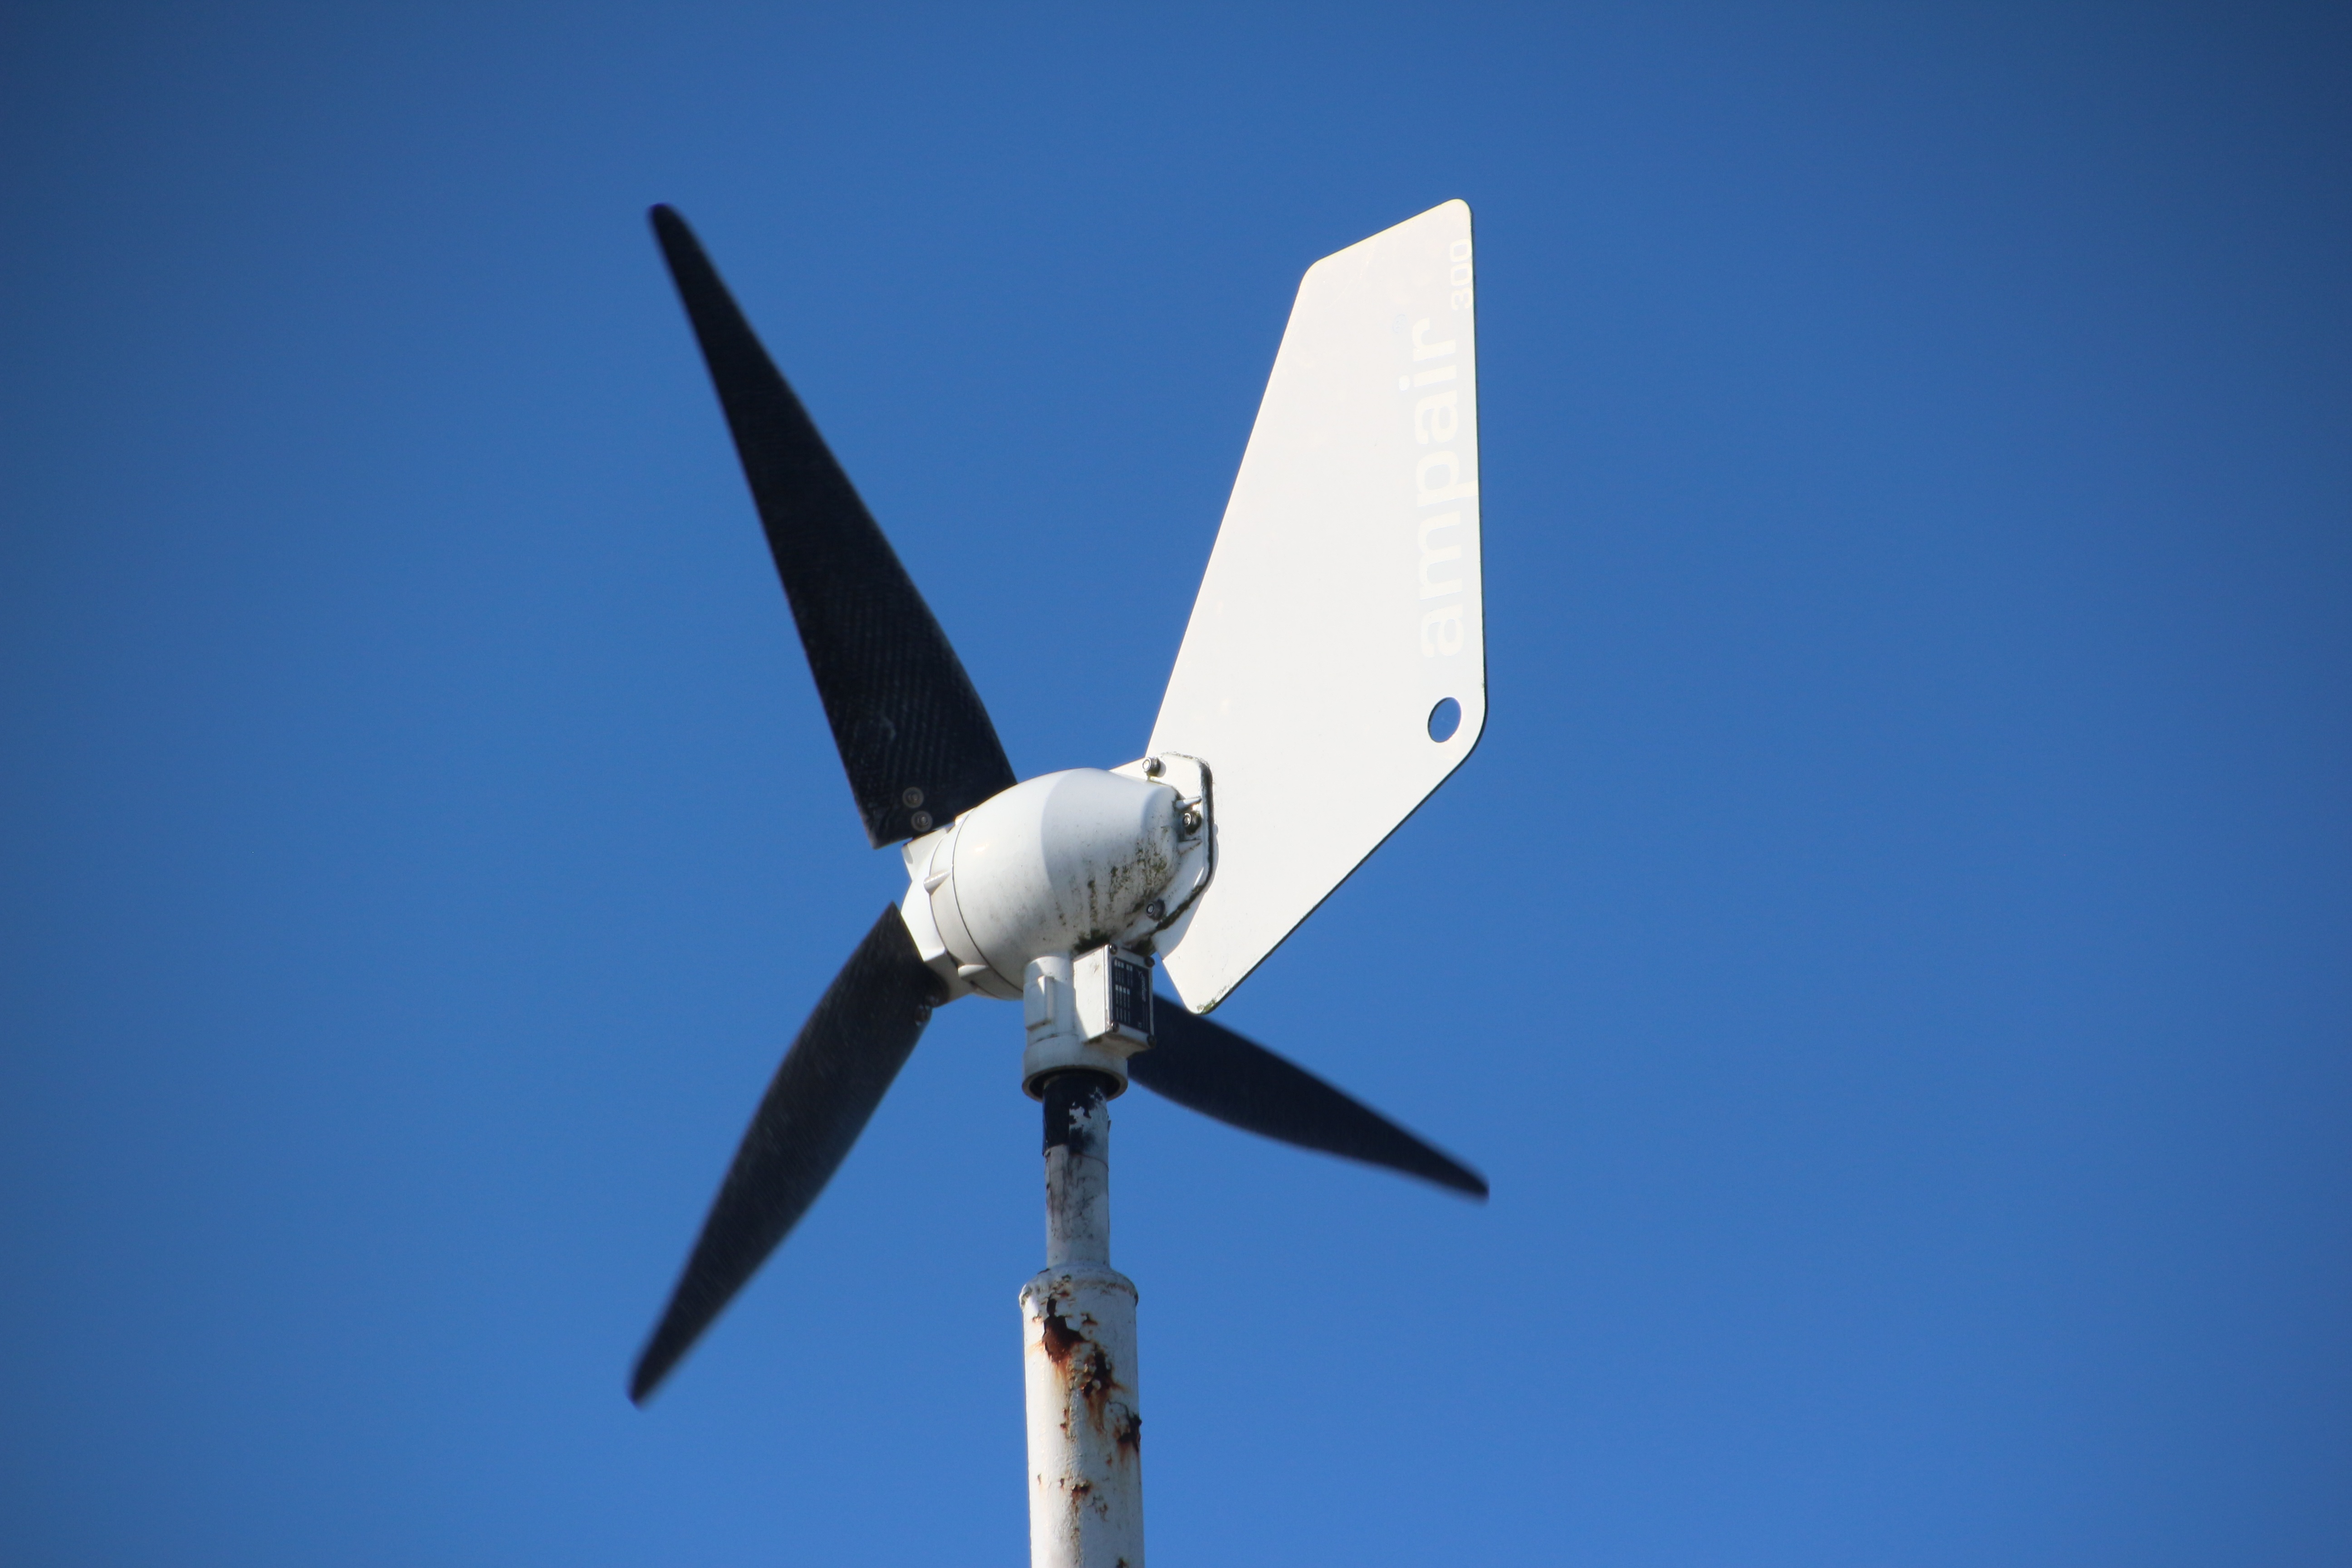
wing, sky, windmill, wind, vehicle, machine, blue, wind turbine, pinwheel, wind energy, energy, dynamic, turn, propeller, dynamics, aircraft engine